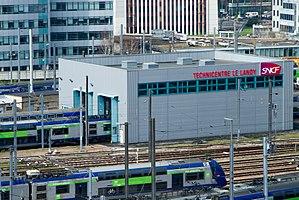
Le Technicentre du Landy vu depuis le siège de la SNCF.
Le Technicentre du Landy, aussi appelé Le Landy, est un Technicentre de la Société nationale des chemins de fer français qui assure la maintenance de tous les trains au départ de la gare de Paris-Nord, hors Transilien. Il entretient le matériel roulant 7j/7 et 24h/24 pour le compte des exploitants, depuis 1878.